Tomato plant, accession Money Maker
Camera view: bottom (45 deg); turntable rotation: 180 degrees
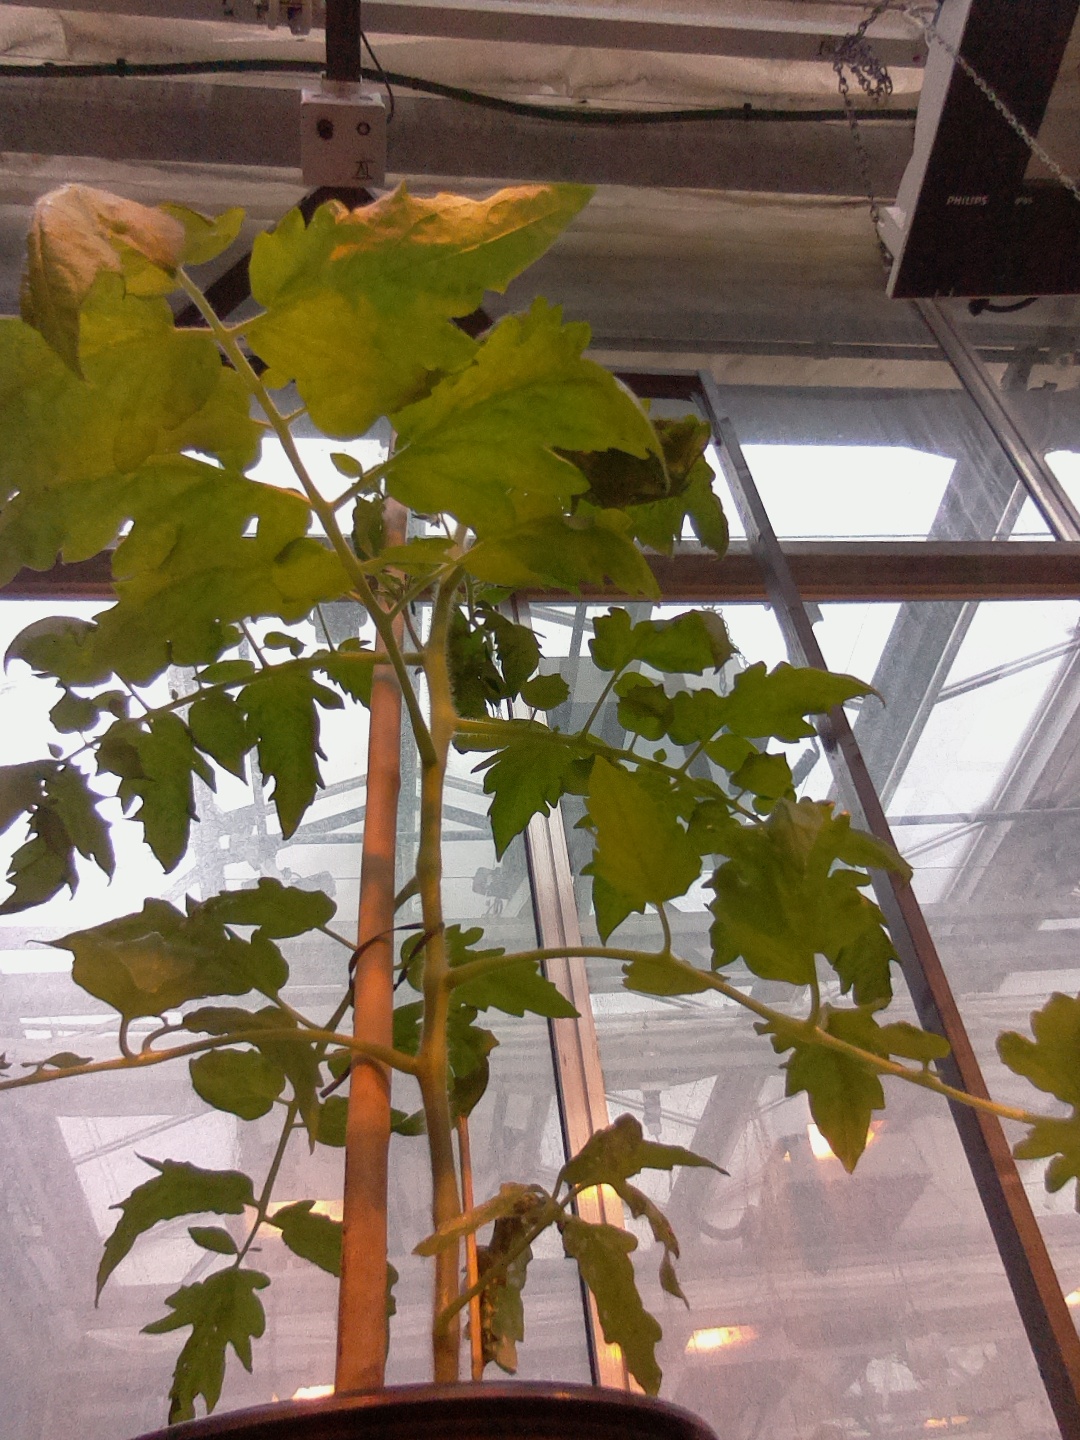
BBCH growth stage 53: 3 inflorescences visible